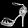
Label: Sandal